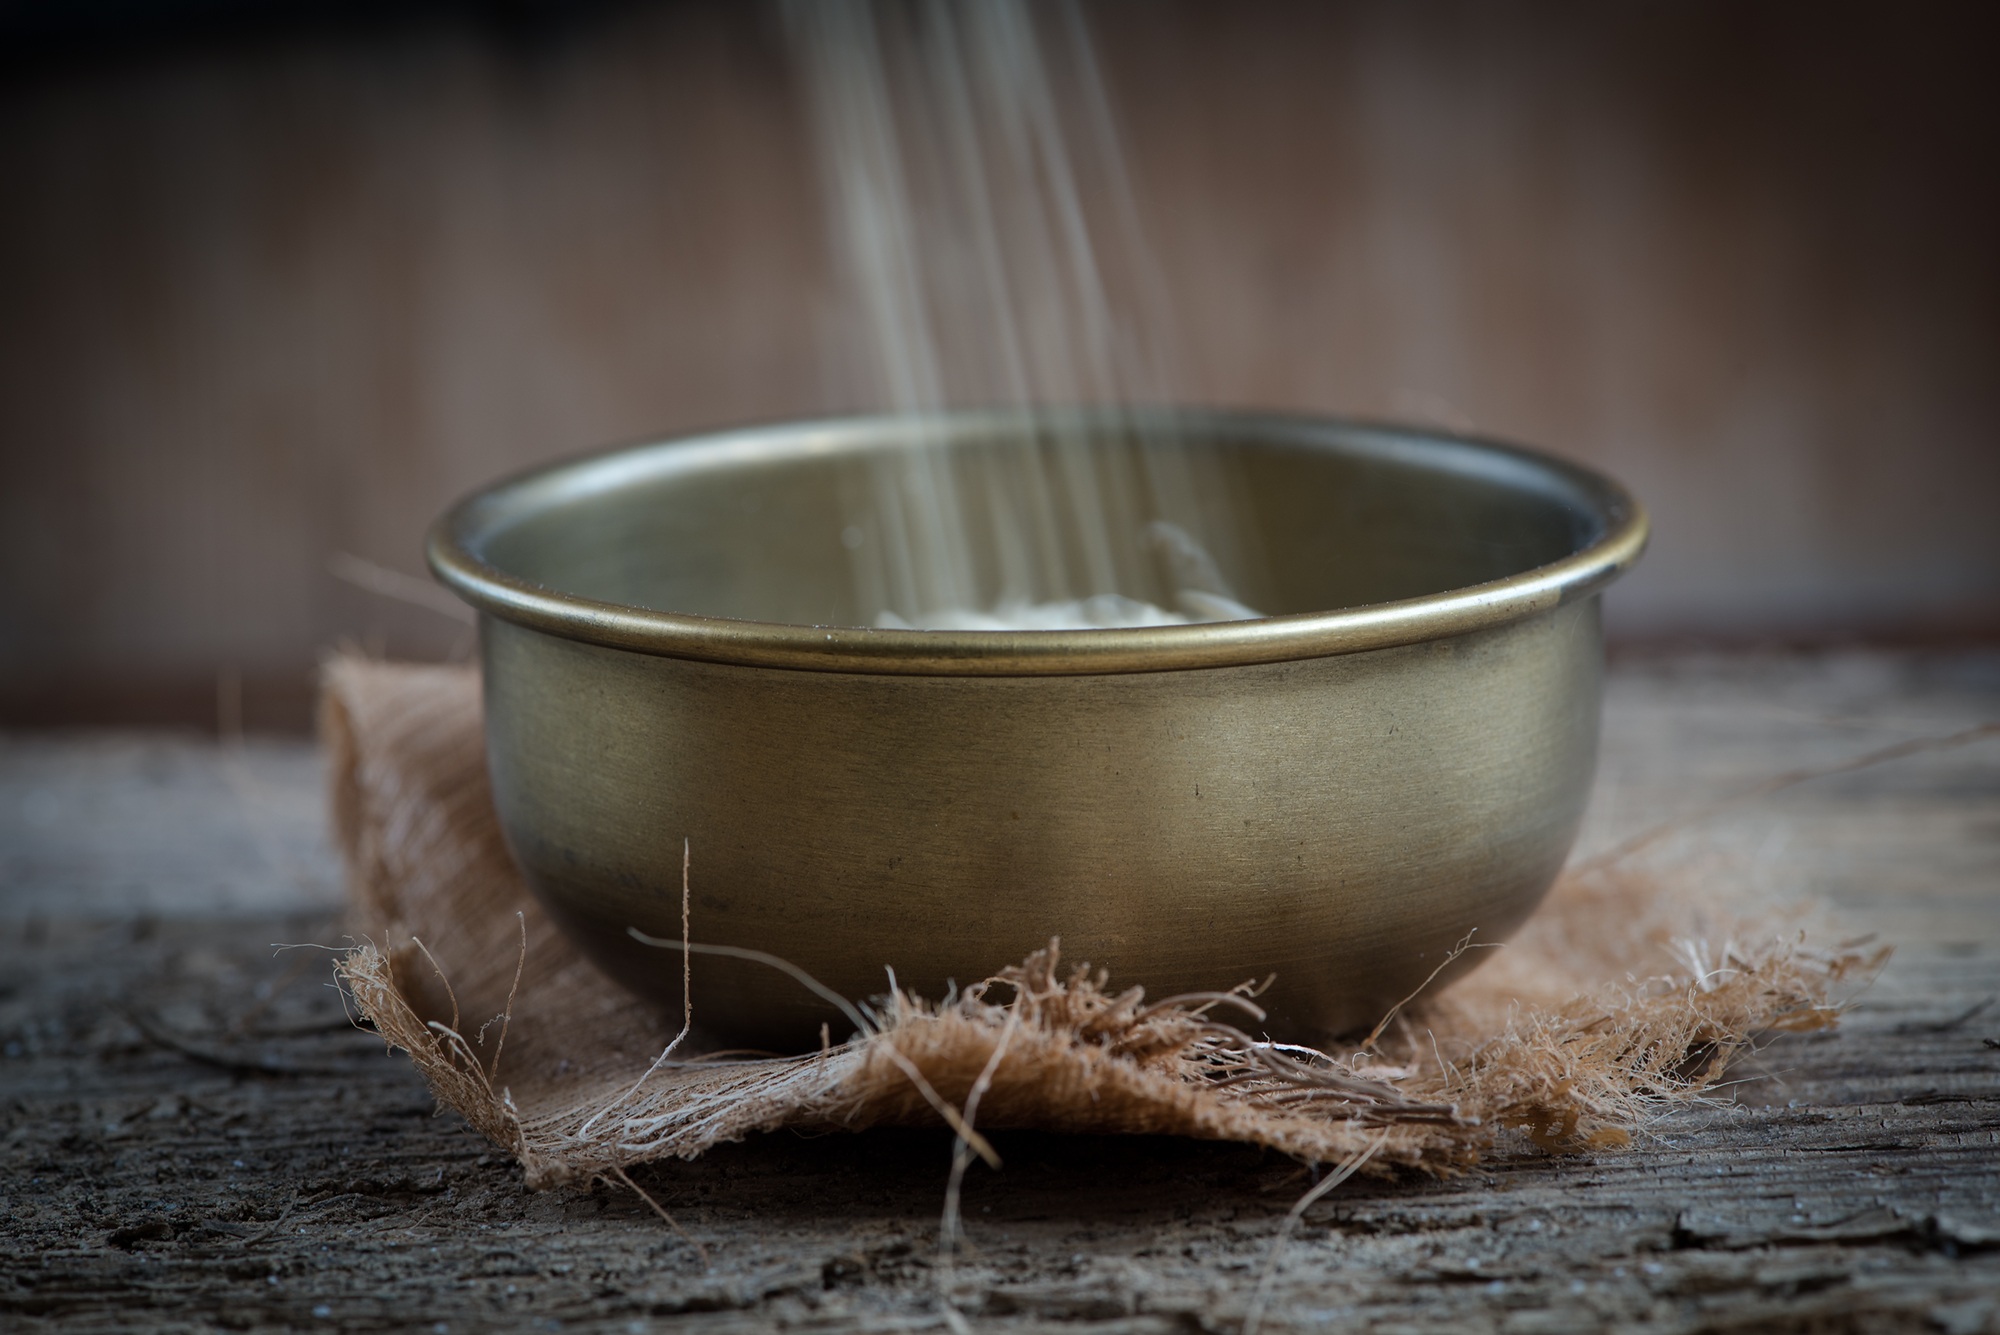
old, bowl, dish, food, baking, close, rice, shell, coconut, brass, food photography, filling, in motion, used, flavor, brass bowl, wholemeal rice